Masthead rig

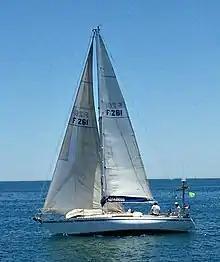
A UFO 34 an example of a masthead-rigged yacht

A masthead rig on a sailing vessel consists of a forestay and backstay both attached at the top of the mast.